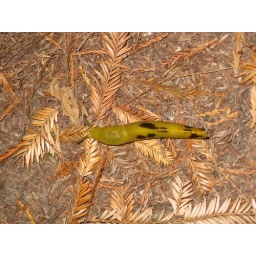
I don't think i've ever seen a spotted banana slug in Santa Cruz before